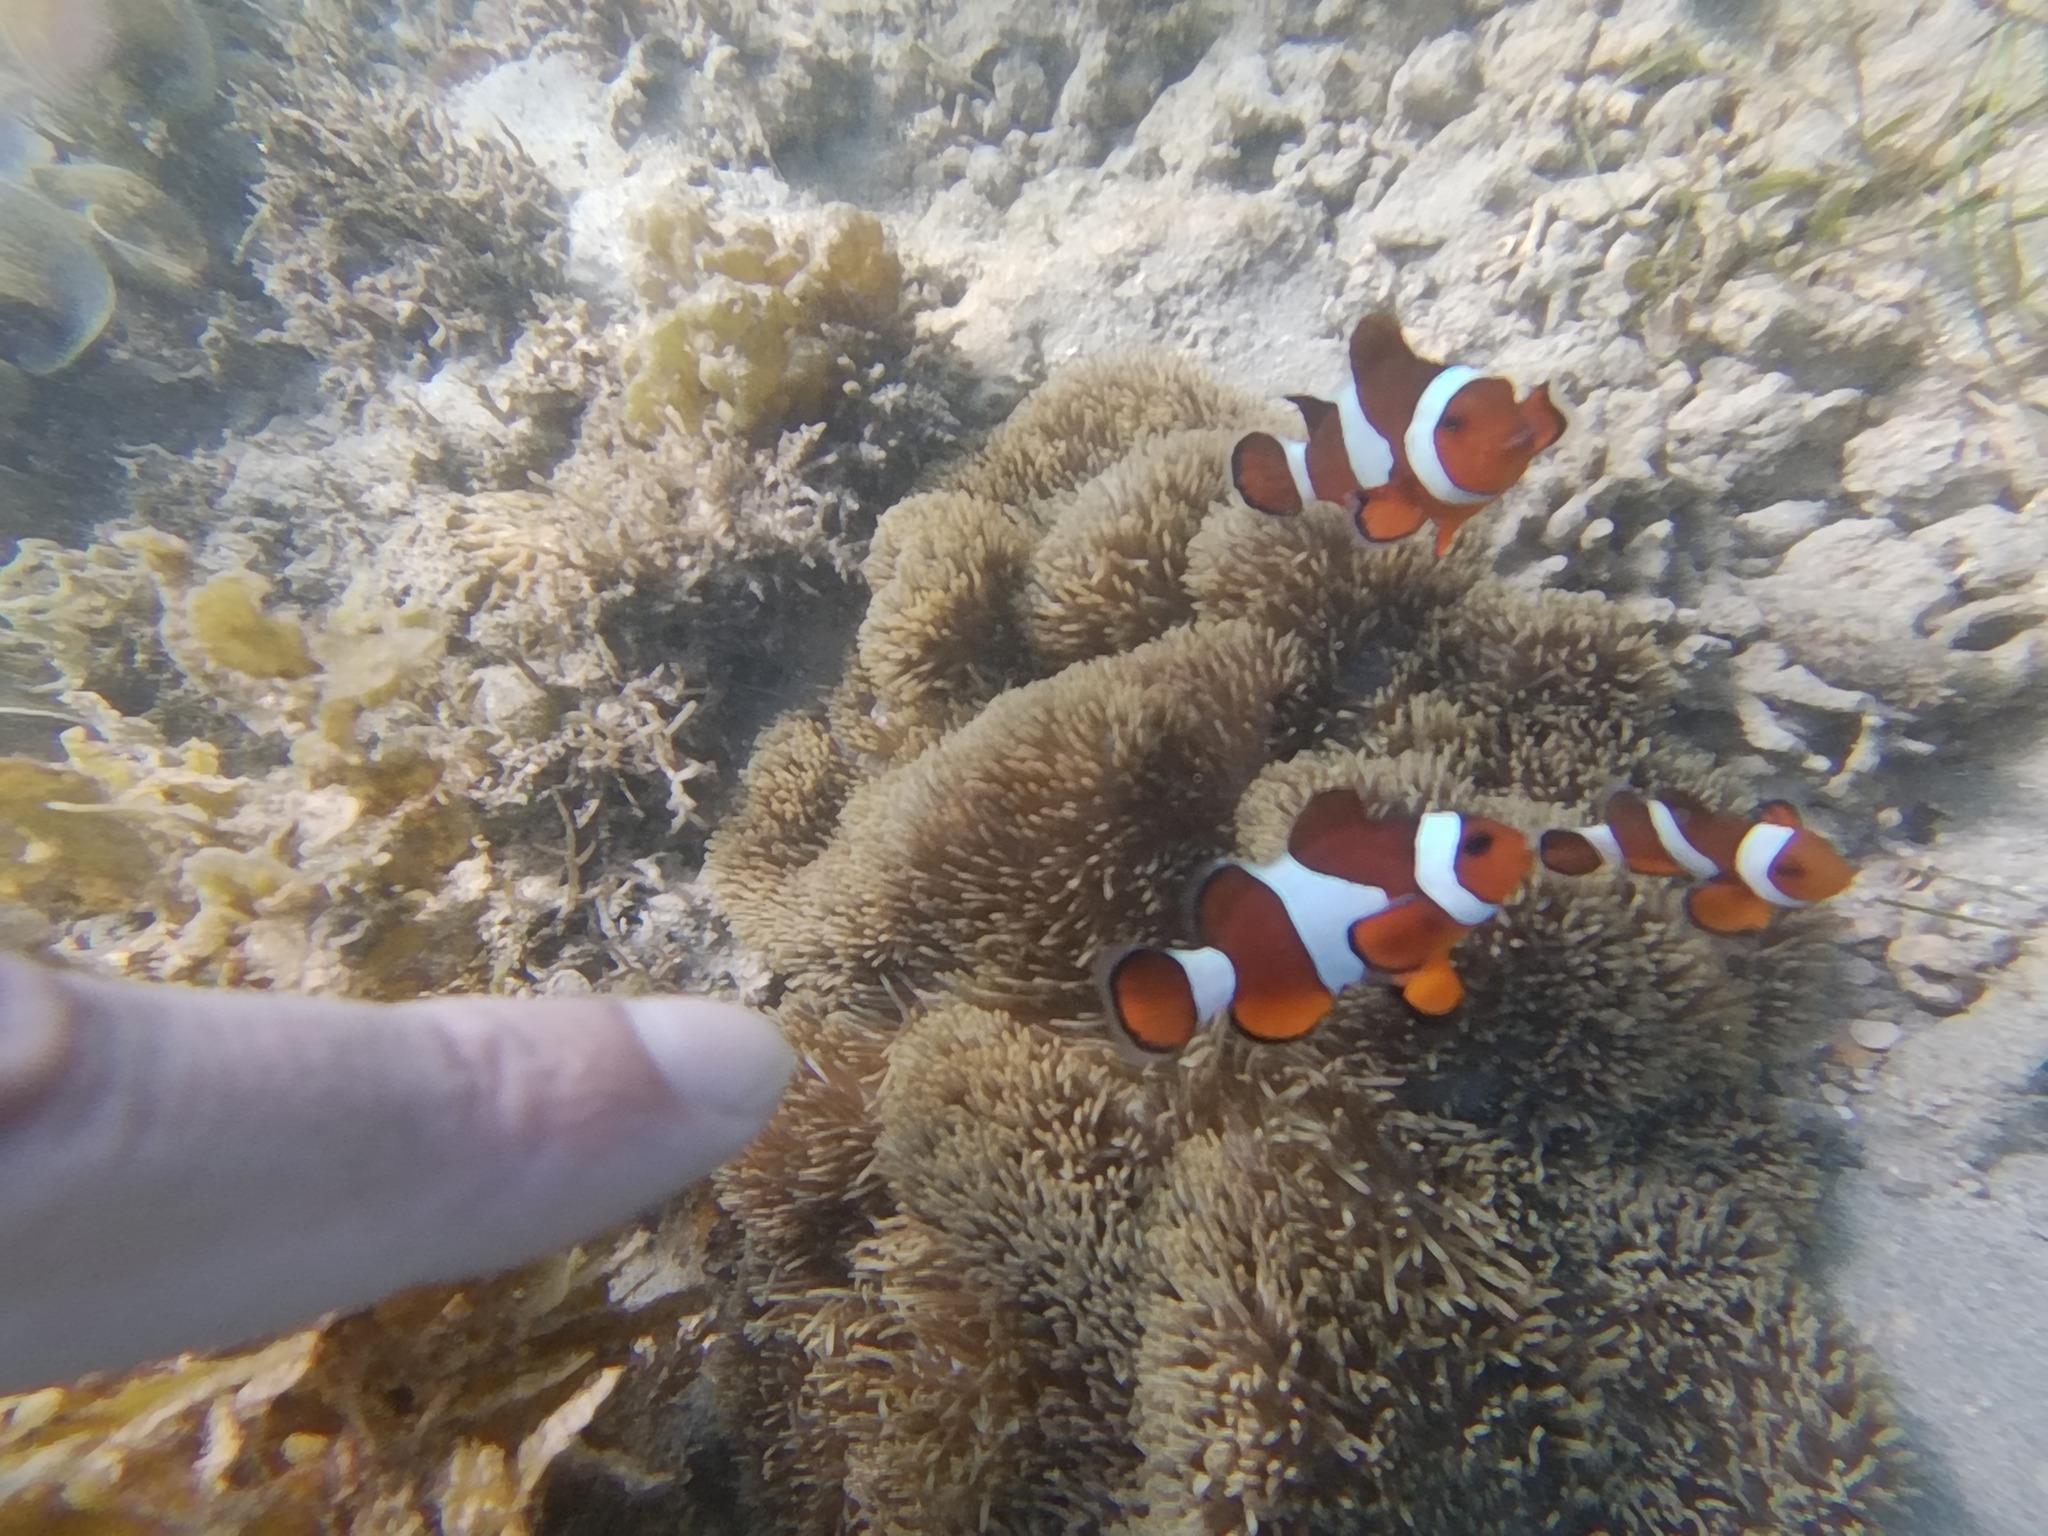
Amphiprion ocellaris (Ocellaris Anemonefish)